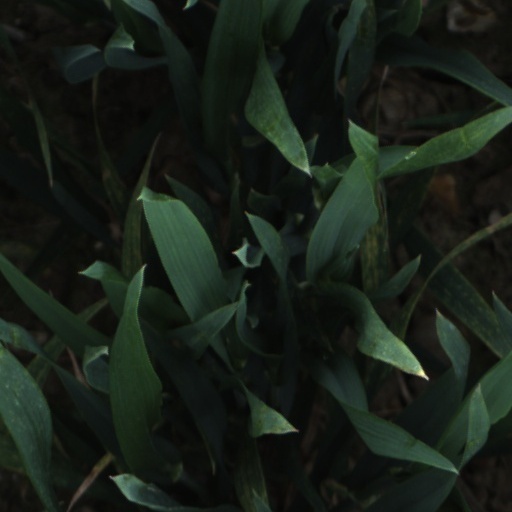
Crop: wheat